Roslyn High School

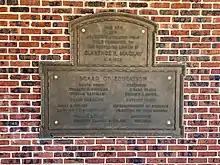
The plaque commemorating the Mackay family's donation of the land that the school sits on.

The property that Roslyn High School sits on was donated in the 1920s by Clarence and Katherine Mackay, both famous figures in Roslyn's history. They owned a large estate in the area, known as "Harbor Hill" (of which the donated land was once part), and a plaque was created to commemorate the land donation. It was originally located in the lobby of the original school building, and is now located on the wall near the replacement building's visitor entrance.